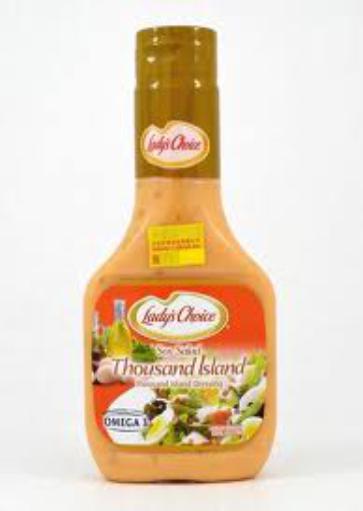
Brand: Lady's Choice
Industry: Food